Ignacio Hernando de Larramendi y Montiano

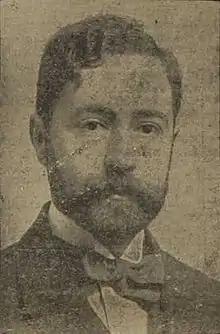
Luis Hernando de Larramendi

Hernando's ancestors on both sides were members of Basque nobility. His paternal grandfather, Mariano Hernando, was an art merchant, but is best known for the Trocadero bullring in Paris. Ignacio's father, (1882–1957), was a lawyer in Madrid. A Carlist activist and unsuccessful candidate to the Cortes, in 1919–1921 Luis briefly grew to be a political leader of Jaimismo, and in the mid-1930s joined the party executive and remained on good terms with the claimant. Having always displayed a penchant for social issues he passed it later on to his sons; during the Civil War, he refused to comply with the Unification Decree and withdrew from politics. His wife and Ignacio's mother, María de Montiano y Uriarte (1886–1976), counted Manuel de Montiano and Agustin de Montiano among her ancestors. Her close family was less fortunate and partially lived selling off family estates; her father was a Bilbao physician. Considered the most handsome girl in the city, she was also fanatically Basque.